Chindits

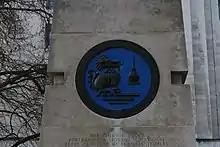
Badge of the Chindits on their memorial outside the Ministry of Defence building in London

There is a memorial to Orde Wingate and the Chindits on the north side of the Victoria Embankment next to the Ministry of Defence headquarters in London. The memorial was unveiled on 16 October 1990 by the Prince Philip, Duke of Edinburgh. The front of the monument is in memory of the Chindits and also mentions the four men of the Chindits awarded the Victoria Cross: Major Frank Blaker, Captain Michael Allmand and Lieutenant George Albert Cairns and Rifleman Tulbahadur Pun. The battalions that took part are listed on the sides of the monument. Non-infantry units are mentioned by their parent formations only. No distinction is made between those units that took part in 1943 versus those of 1944. The rear of the monument is exclusively dedicated to Orde Wingate and also mentions his contributions to Israel. The memorial is a 4 metre (13 ft) high Portland stone pillar mounted on three steps, on which is a statue by Frank Forster of the chinthe, after which the Chindits are named.